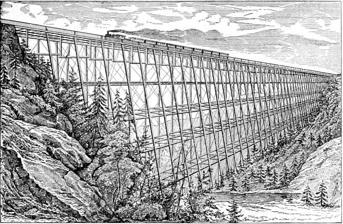
Building: Lyman Viaduct
Country: United States of America
Year built: 1873
United States historic place Lyman Viaduct U.S. National Register of Historic Places Lyman Viaduct Show map of Connecticut Lyman Viaduct Show map of the United States Location Dickinson Creek and former Air Line RR right-of-way, Colchester, Connecticut Coordinates 41°33′49″N 72°27′8″W / 41.56361°N 72.45222°W / 41.56361; -72.45222 Area 1 acre (0.40 ha) Built 1873 Built by Phoenix Iron Works Architect Serrell, Edward W., Air Line Railroad NRHP reference No. 86002729 Added to NRHP August 21, 1986 The Lyman Viaduct is a buried railroad trestle built over Dickinson Creek in Colchester, Connecticut , in 1873. Along with the nearby Rapallo Viaduct , it is one of the few surviving wrought iron railroad trestles from the first generation of such structures. It was built for the Boston and New York Air-Line Railroad , whose successor, the New York, New Haven and Hartford Railroad (NYNH&H), buried it in sand rather than replacing it with a stronger structure. The bridge was added to the National Register of Historic Places in 1986 since it is capable of providing detailed information about construction methods of the period. The bridge now carries the multi-use Air Line State Park Trail . Description and history The Air Line Trail on the filled trestle The Lyman Viaduct is located in a rural setting of northwestern Colchester. Its center is about 0.5 miles (0.80 km) west of Bull Hill Road on the state-maintained Air Line Trail. It is a wrought iron post deck truss design, 1,112 feet (339 m) long with a maximum height of 137 feet (42 m). The structure consists of bents formed out of three quarter-round rolled wrought iron sections, with flanges designed to facilitate riveted assembly. At the stream crossing point, there are four 30-foot (9.1 m) columns. Each tier of the trestle is joined horizontally and laterally to adjacent members. The entire structure is buried in earthen fill and topped by a dense pack of cinder blocks, now somewhat overgrown on the sides. The bridge was built in 1873 by the Phoenix Iron Works for the Boston and New York Air-Line Railroad , which aimed to provide service between New York City and Boston, Massachusetts , via Middletown, Connecticut . The trestle was one of the largest single capital expenses of the railroad venture, which was beset by cost overruns and failed after just ten years of operation. Taken over by the NYNH&H, the trestle was filled as a comparatively inexpensive means of strengthening the structure for use by heavier equipment in the early 20th century. The line remained in operation into the 1960s, and has since been adapted as the multiuse Air Line Trail by the state. This trestle and the nearby Rapallo Viaduct , which was similarly buried, were among the world's first examples of wrought iron railroad trestles, and are the only known ones of that period that are believed to be in good condition, due to their entombment. The only earlier known examples of this technology include the Verrugas Bridge in Peru , begun before these, completed in 1873, and washed away in 1889, and the Kinzua Bridge in Pennsylvania , later rebuilt in steel. Because records of its construction are incomplete, forensic analysis of the structure (for example, by excavating a portion of the embankment) is expected to provide significant information about its design and construction, in particular how its construction may have deviated from known plans. See also Wikimedia Commons has media related to Lyman Viaduct . National Register of Historic Places listings in New London County, Connecticut List of bridges on the National Register of Historic Places in Connecticut References